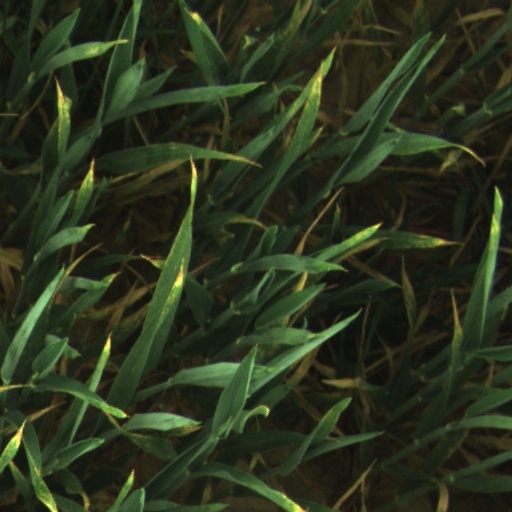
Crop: wheat